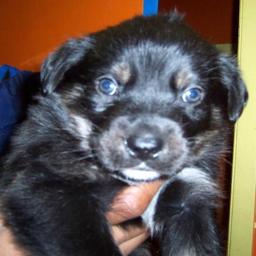
Animal: dogs